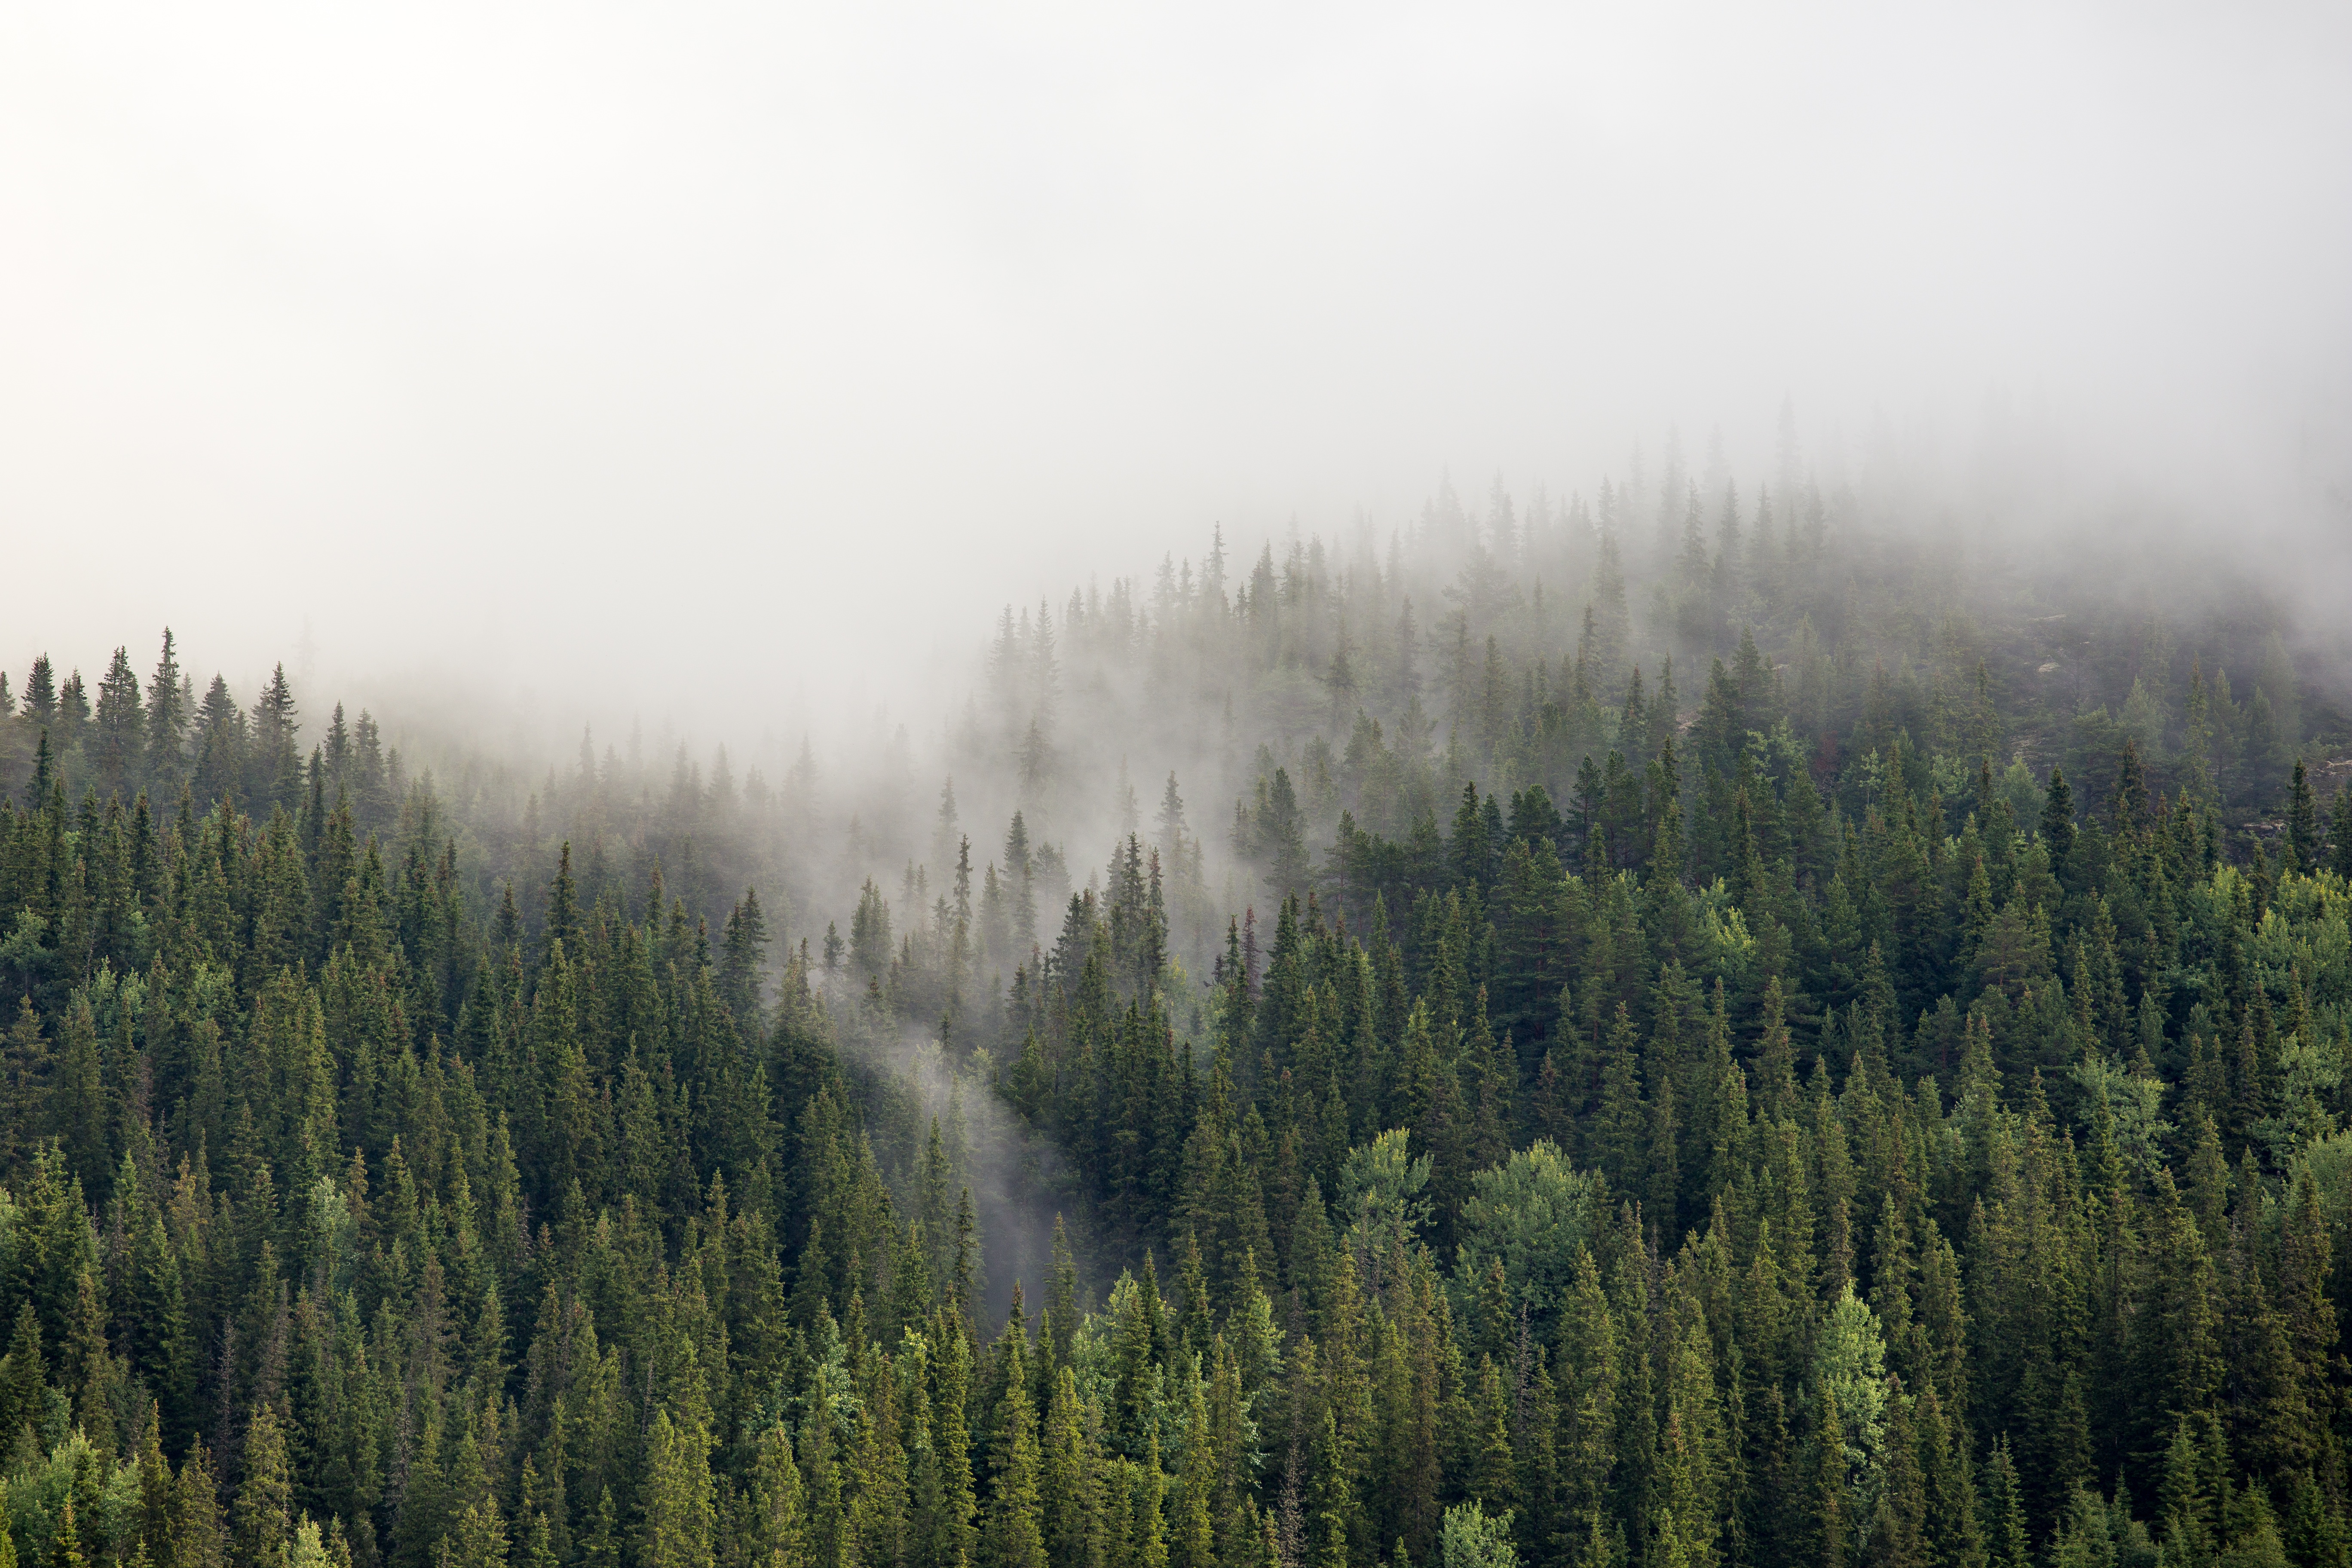
landscape, tree, nature, forest, wilderness, mountain, cloud, plant, fog, mist, meadow, sunlight, morning, leaf, mountain range, autumn, weather, fir, ridge, spruce, woodland, habitat, larch, ecosystem, natural environment, geographical feature, atmospheric phenomenon, woody plant, mountainous landforms, temperate coniferous forest